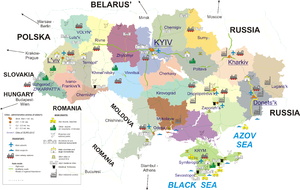
L'Ukraine est la 8ᵉ destination la plus populaire des touristes en Europe en 2012. L'industrie touristique du pays a besoin d'investissement pour se moderniser, mais elle continue de contribuer stratégiquement à l'économie de l'Ukraine. En 2012, la part du tourisme dans le produit intérieur brut s'est montée à 28,8 milliards de UAH, soit 2,2 % du PIB, tout en procurant directement 351 500 emplois. En 2012, plus de 23 millions de visiteurs étrangers on visité l'Ukraine. La plus grande partie des visiteurs viennent d'Europe de l'Est, de l'Europe de l'Ouest, des États-Unis et du Canada.